Trondhjem Norwegian Lutheran Church

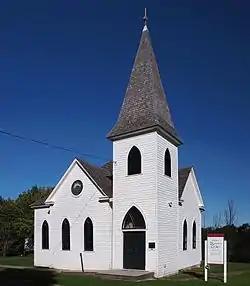
Trondhjem Norwegian Lutheran Church from the west-southwest

Trondhjem Norwegian Lutheran Church is a historic church in Webster Township, Rice County, Minnesota. It was original built in 1878 and rebuilt in 1899. It is situated about south of Minnesota State Highway 19 at 8501 Garfield Avenue S, southeast of Lonsdale, Minnesota.